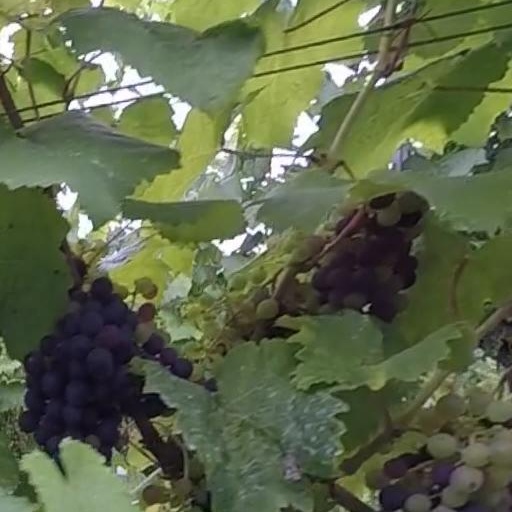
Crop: grape